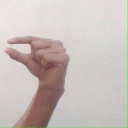
अक्षर: ग